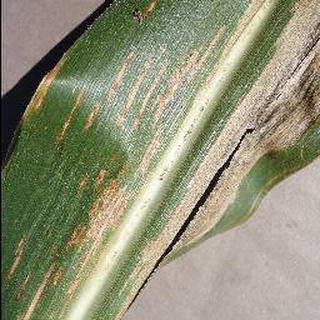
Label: corn_cercospora_leaf_spot